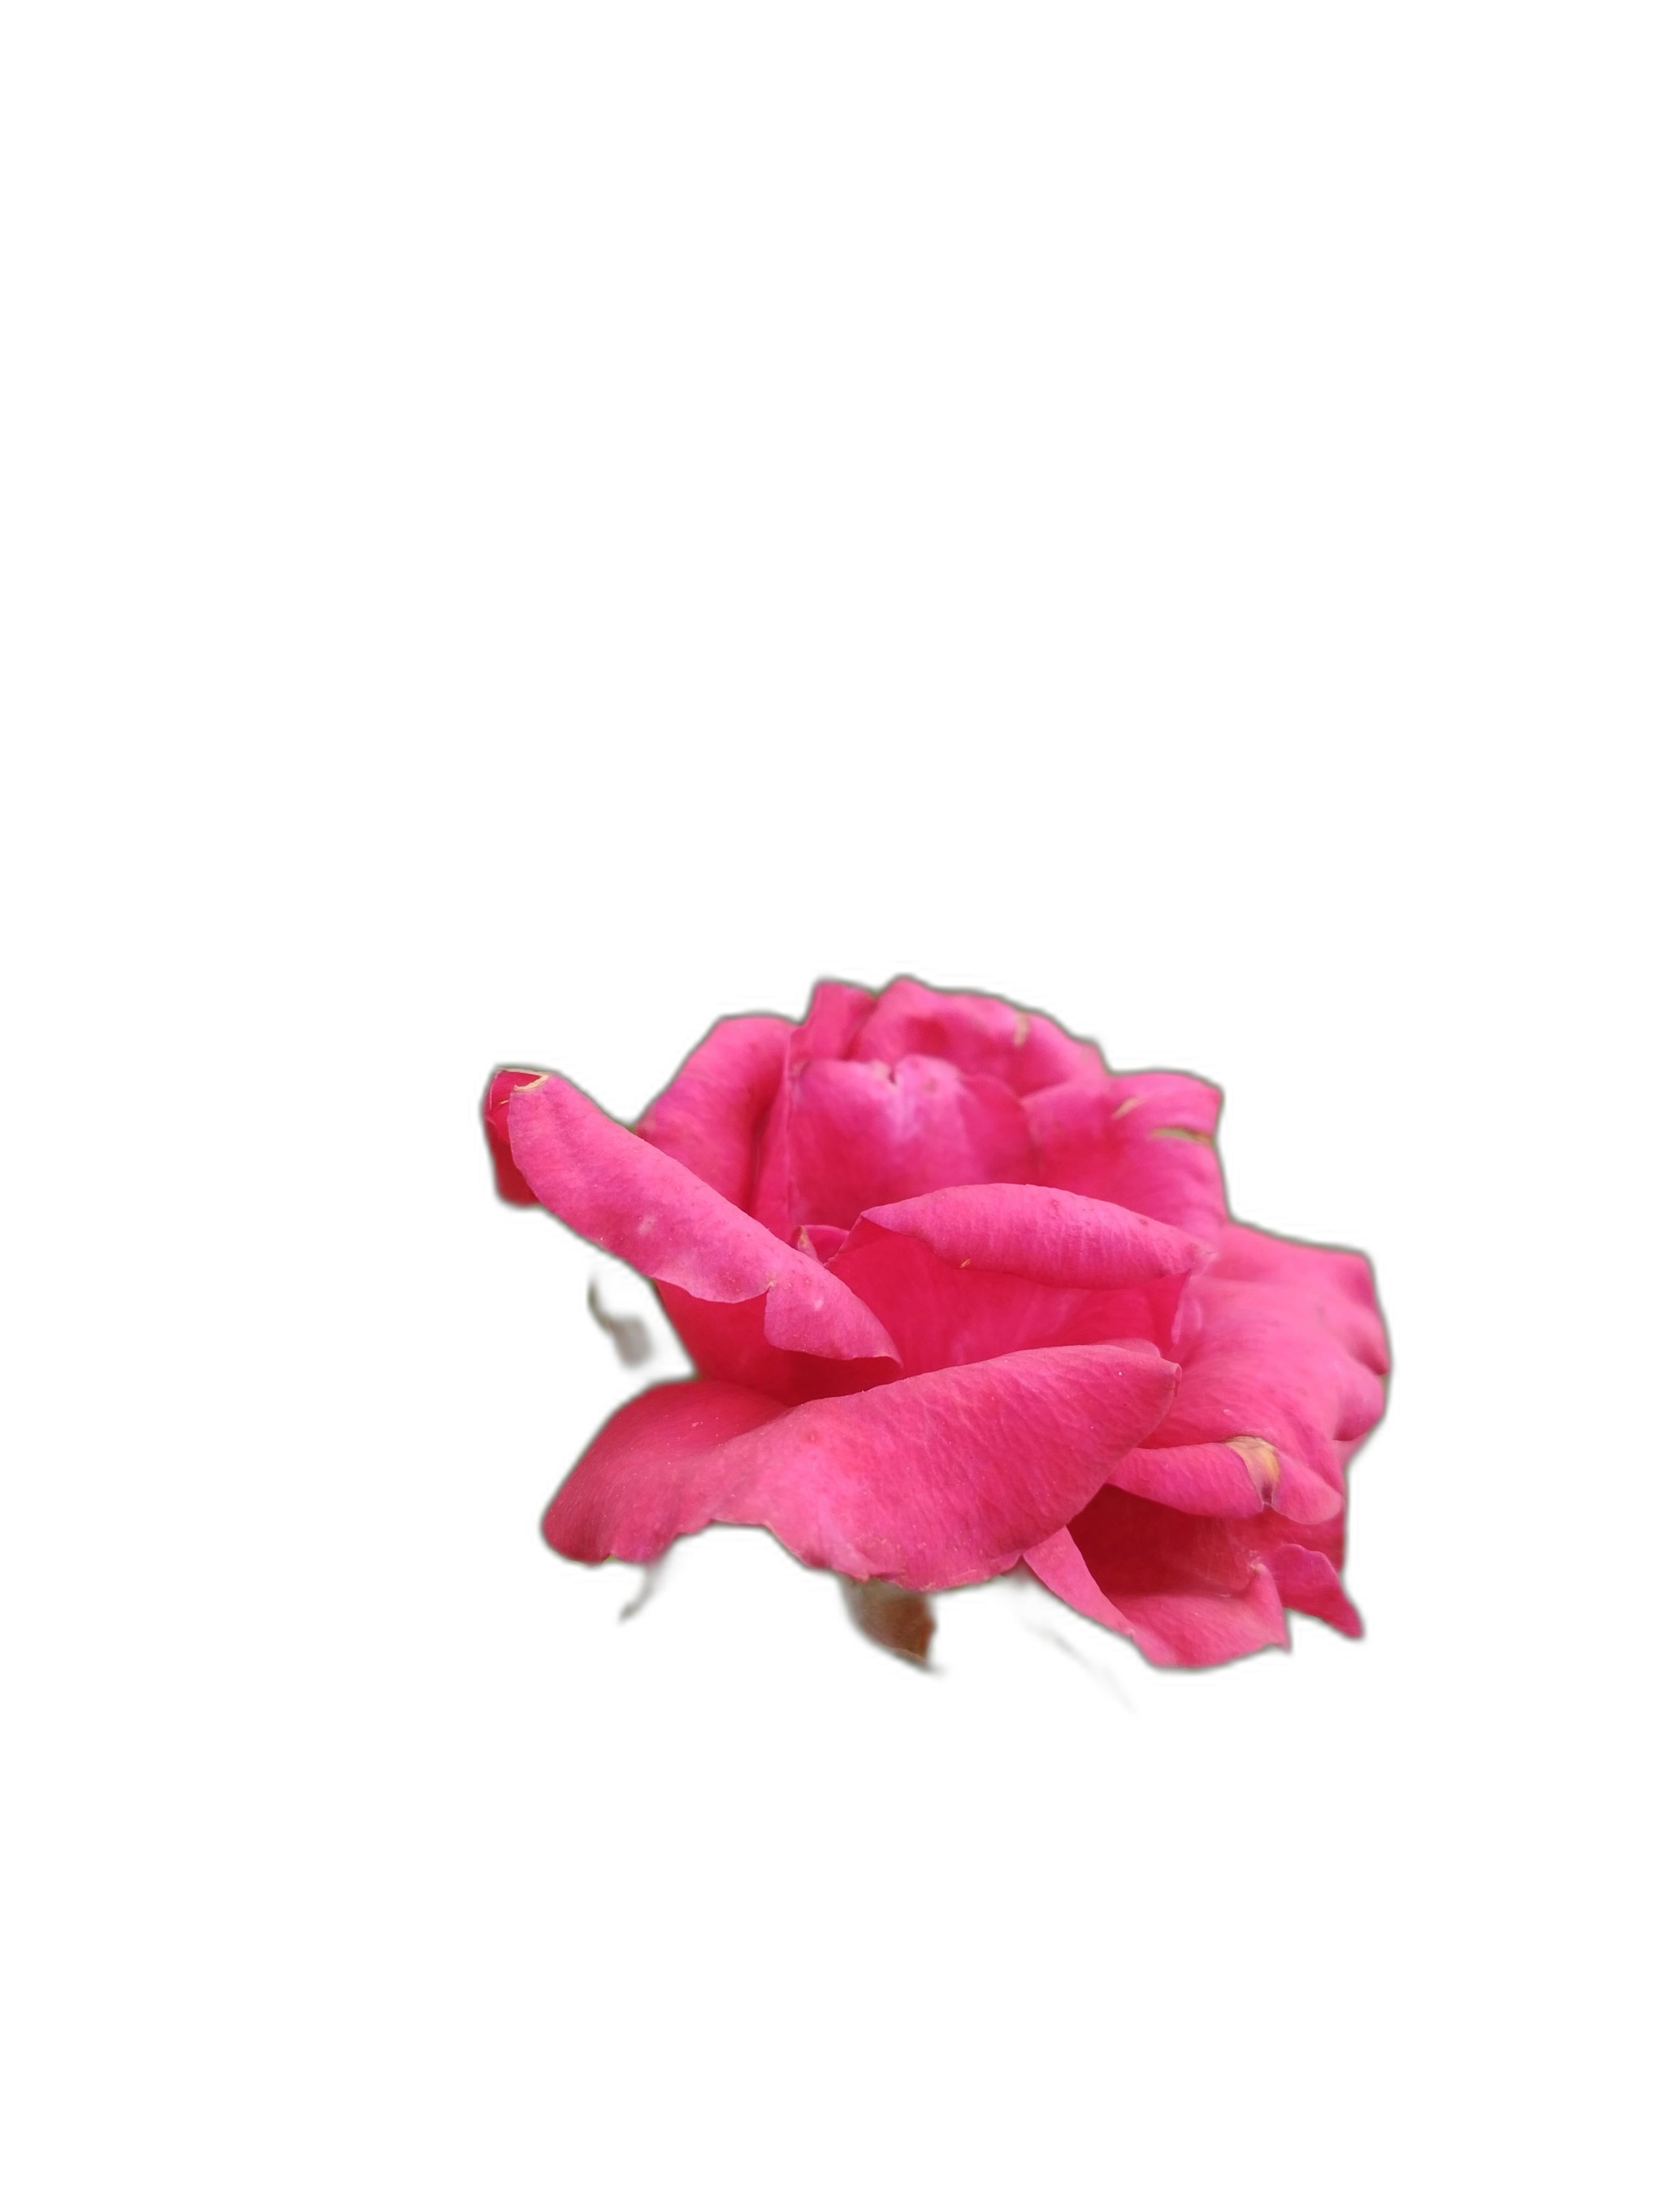
Label: Rose